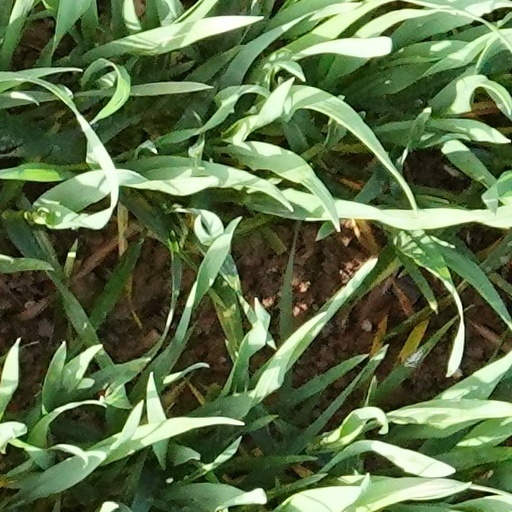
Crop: wheat